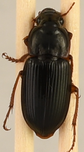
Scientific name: Harpalus pensylvanicus
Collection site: Konza Prairie Agroecosystem NEON (KONA), plot KONA_001